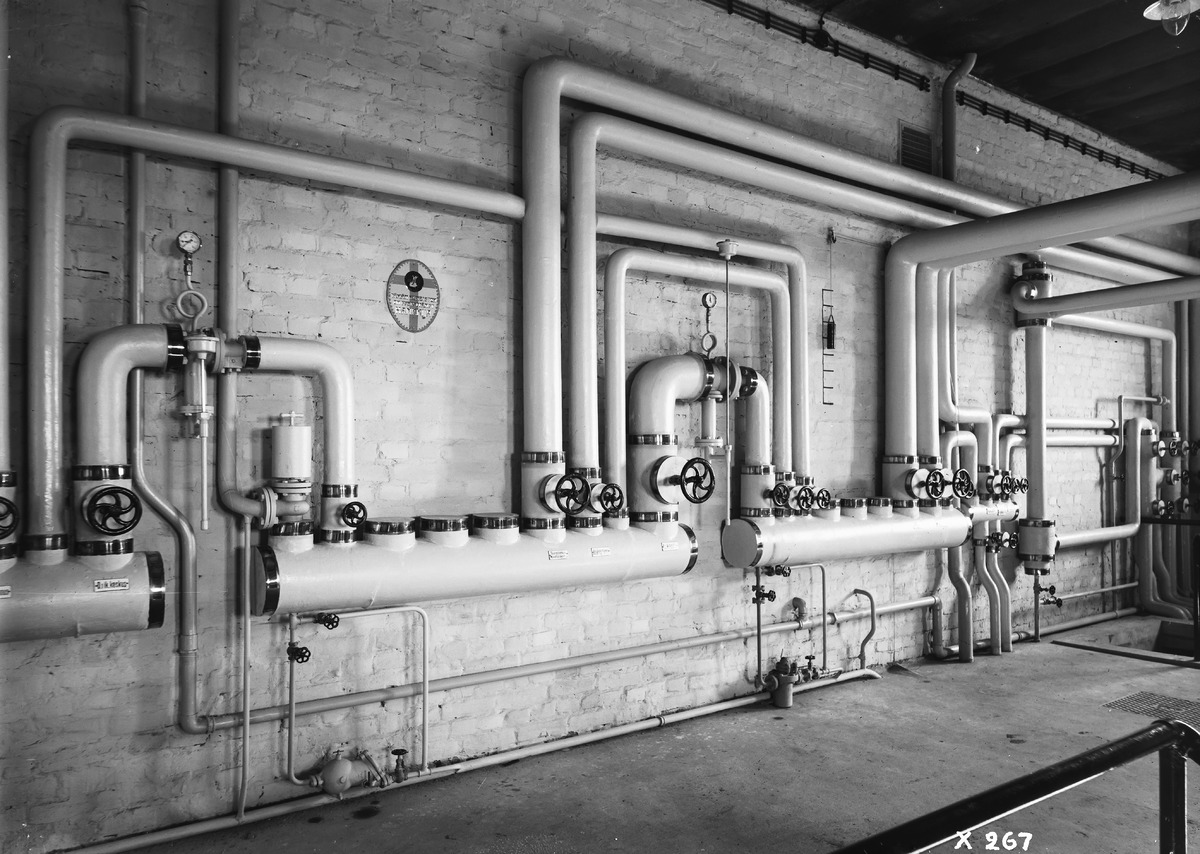
Osuuskunta Karjapohjolan teurastamon sisätiloja
Interior of the slaughterhouse of the cooperative Karjapohjola
sisällön kuvaus: Osuuskunta Karjapohjolan teurastamon sisätiloja 26.8.1933. Keskuslämmityslaitteistoa. content description: Interior of the slaughterhouse of the cooperative Karjapohjola on August 26, 1933. Central heating equipment.
Vuosi: 1933
Paikka: , Suomi, Suomi
Aiheet: Osuuskunta Karjapohjola; sisäkuva; osuusliikkeet; osuuskunnat; teurastamot; lihateollisuus; tuotantolaitokset; keskuslämmitys; central heating; meat industry; cooperatives; slaughterhouses; abattoirs; production plants